Candelaria Figueredo

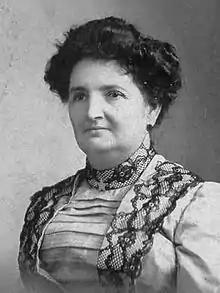

Candelaria Figueredo (born December 11, 1852, Bayamo, Cuba – died January 19, 1914, Havana, Cuba) was a Cuban patriot who fought in the Cuban struggle for independence from Spain.